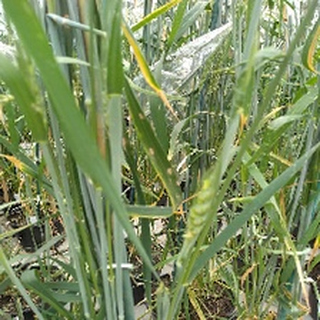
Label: wheat_mildew